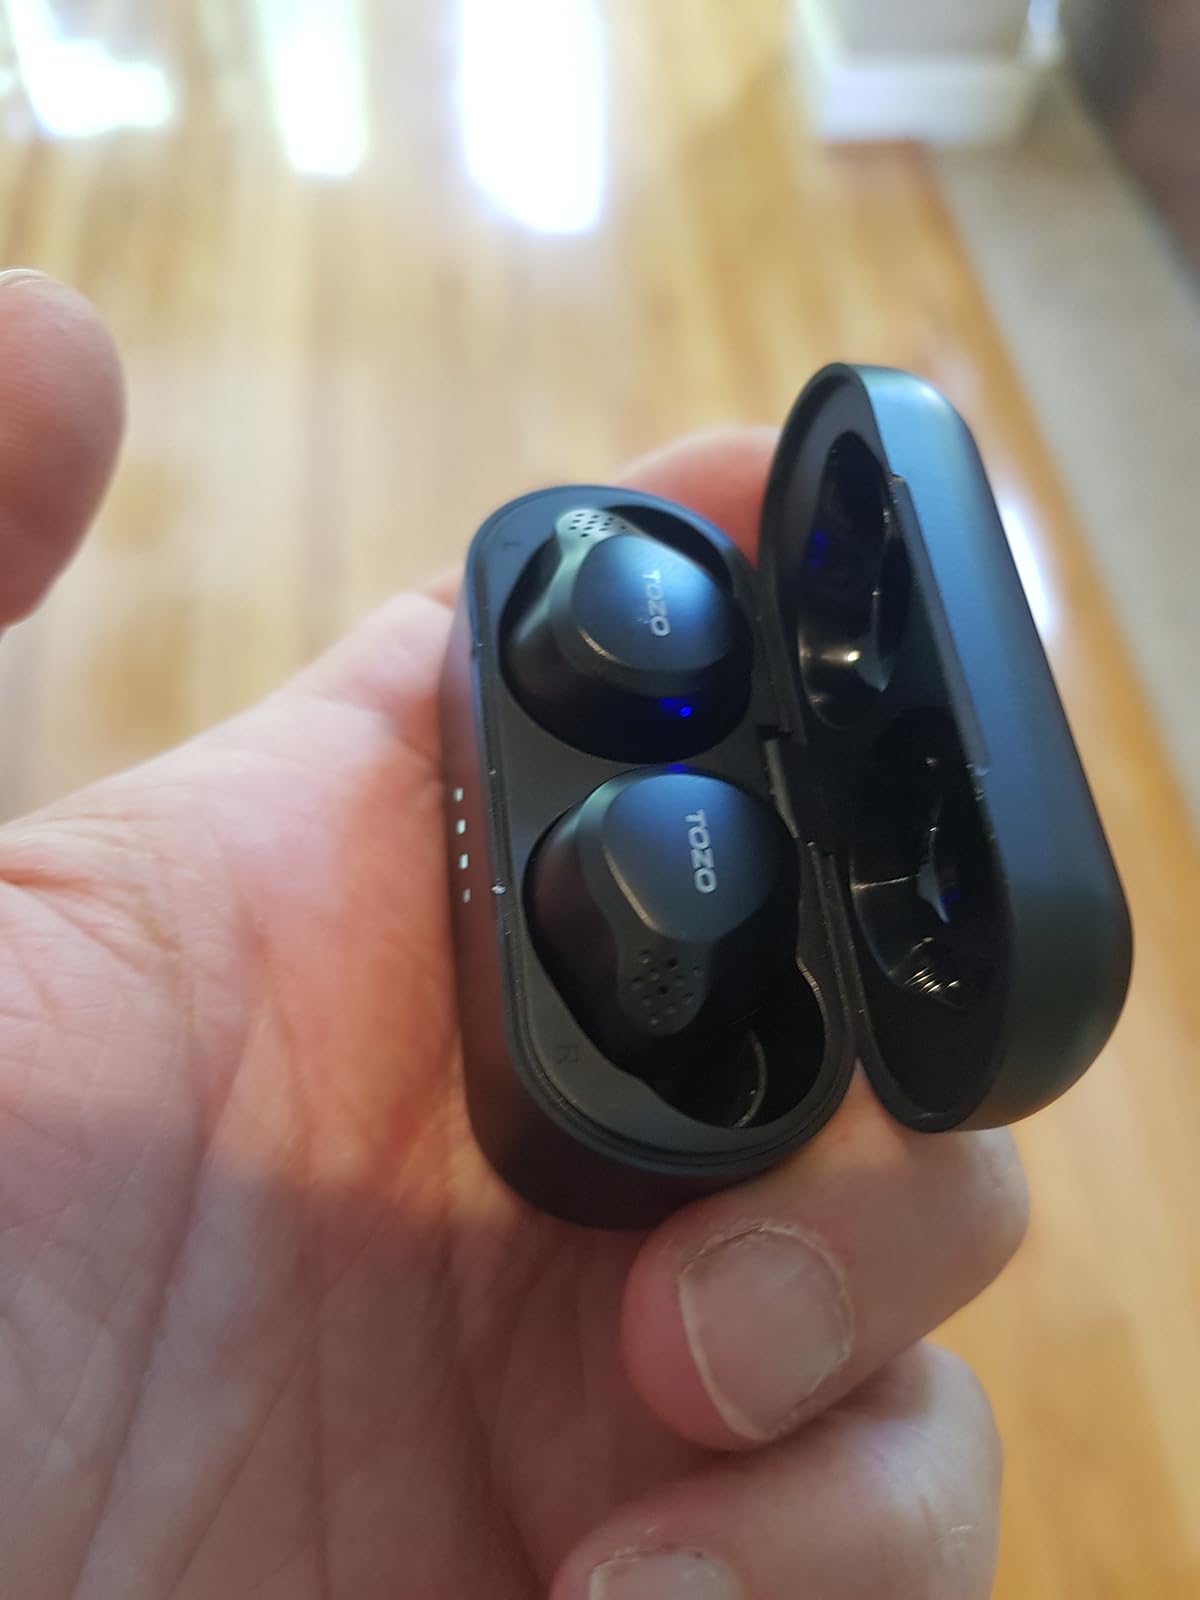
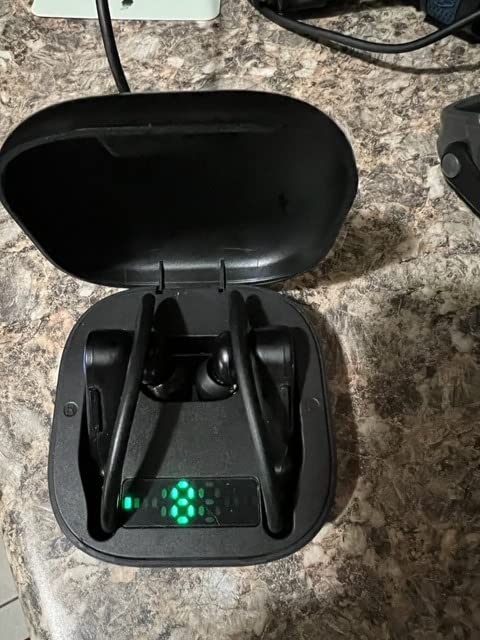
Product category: earbuds
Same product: no